Bill Tarmey

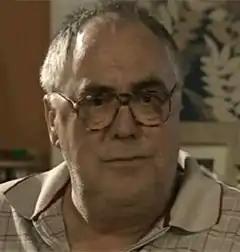
Tarmey as Jack Duckworth in 2007

Bill Tarmey (born William Piddington; 4 April 1941 – 9 November 2012) was an English actor and singer, best known for playing Jack Duckworth in the soap opera "Coronation Street". First appearing in the role in November 1979, he played it continually from 1981 to 2010.